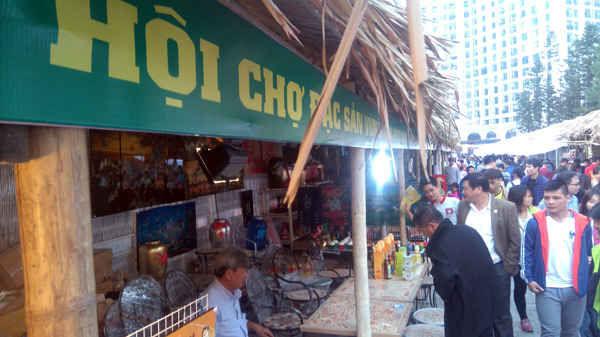
có nhiều người xuất hiện ở bên trong hội chợ